Flat bean

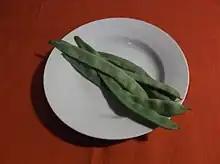
Raw flat beans

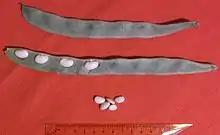
Raw flat beans showing the seeds

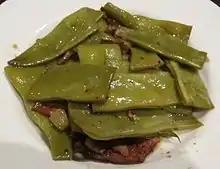
Cooked flat beans with bacon

Flat beans, also known as helda beans, romano beans (not to be confused with the borlotti bean) and "sem fhali" in some Indian states, are a variety of "Phaseolus vulgaris", known as runner bean (not to be confused with "Phaseolus coccineus") with edible pods that have a characteristic wide and flat shape. Flat beans are normally cooked, and served as the whole pods, the same way as other green beans. Like many other types of bean (see broad bean for example) they can also be dehusked or "shelled", and the whitish seeds dried and stored, but there is no incentive to grow them for this purpose as higher-yielding bean varieties are available.